Andrés Manuel López Obrador

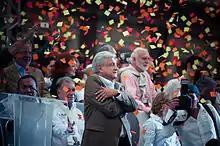
López Obrador at Zócalo in 2012

López Obrador ran again as the PRD, Labor Party, and Citizens' Movement candidate under the coalition "Movimiento Progresista" in the 2012 presidential election.